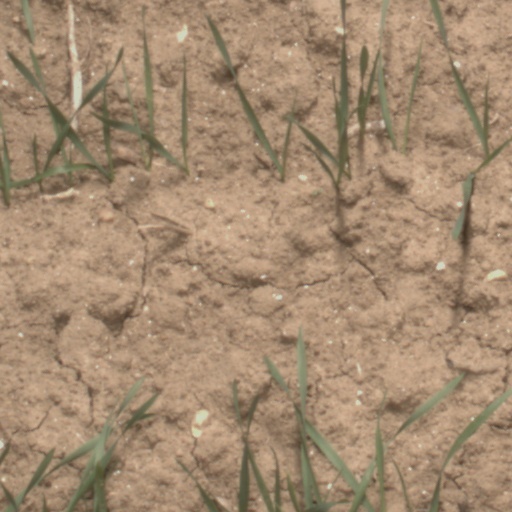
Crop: wheat